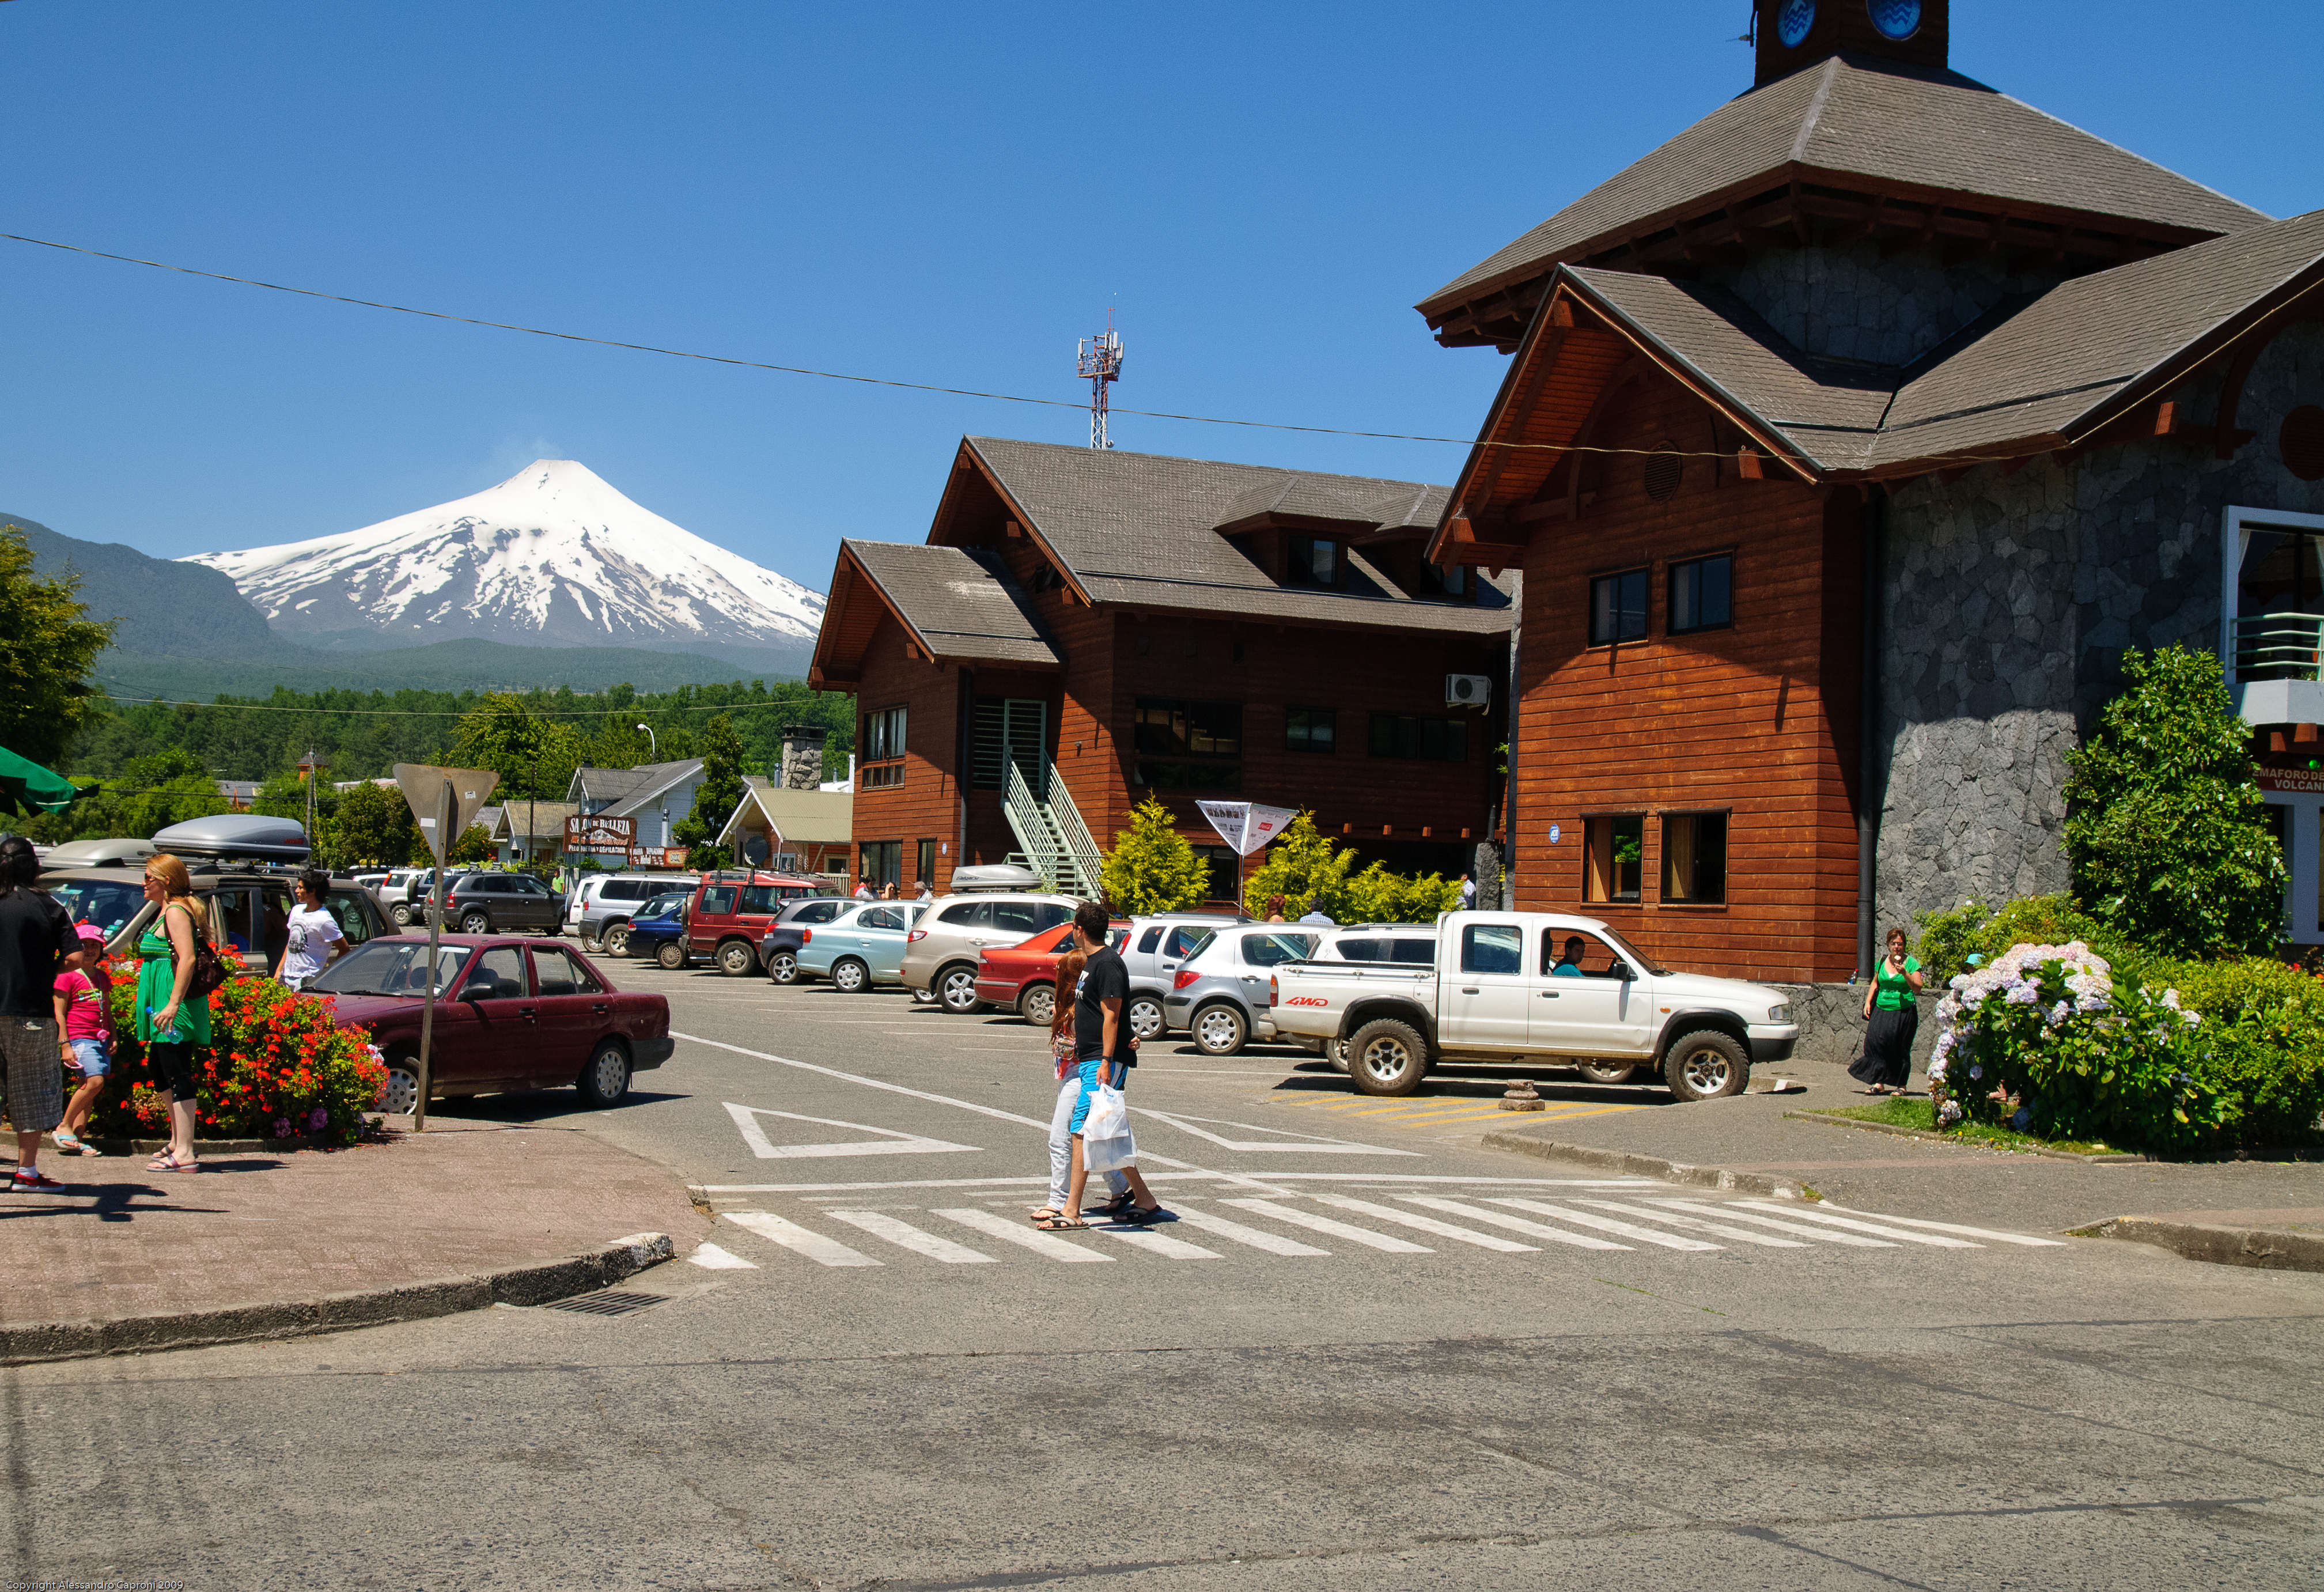
town, walkway, downtown, vacation, nikon, tourism, chile, d300, neighbourhood, residential area, human settlement